Multipolar exchange interaction

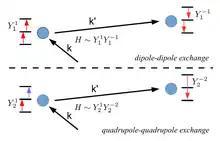
Examples of dipole-dipole and quadrupole-quadrupole exchange interactions in J=1 case. Blue arrow means the transition comes with a formula_56phase shift.

There are four major mechanisms to induce exchange interactions between two magnetic moments in a system: 1). Direct exchange 2). RKKY 3). Superexchange 4). Spin-Lattice. No matter which one is dominated, a general form of the exchange interaction can be written as